Diary of a Madman (Lu Xun)

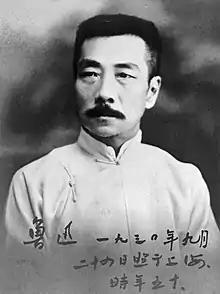
Image of Lu Xun, author of "Diary of a Madman"

Lu Xun's use of imagery, symbolism and metaphor serves as symbolic interpretation for his contempt for Chinese traditional values and thought. The "Diary of a Madman" can therefore be interpreted as a revolutionary call to action to reform the traditional belief system of Chinese society and bring Chinese values more in line with modern contemporary ones. The story is not just a depiction of a man suffering from mental illness with the delusion of being eaten but rather a symbol of the cannibalistic nature of Chinese customs and society wrapped up in the veneer of Confucianism. The story progresses with the appearance of imagery such as that of a dog, which symbolises cannibalism and a certain "slave mentality".